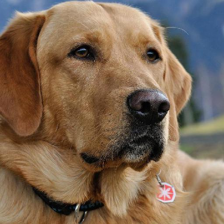
Label: animals